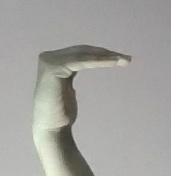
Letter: haa